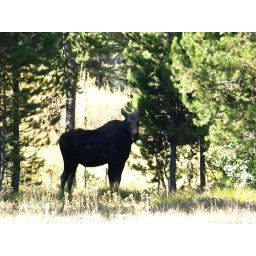
Small bull moose in a grove of trees next to the cabin